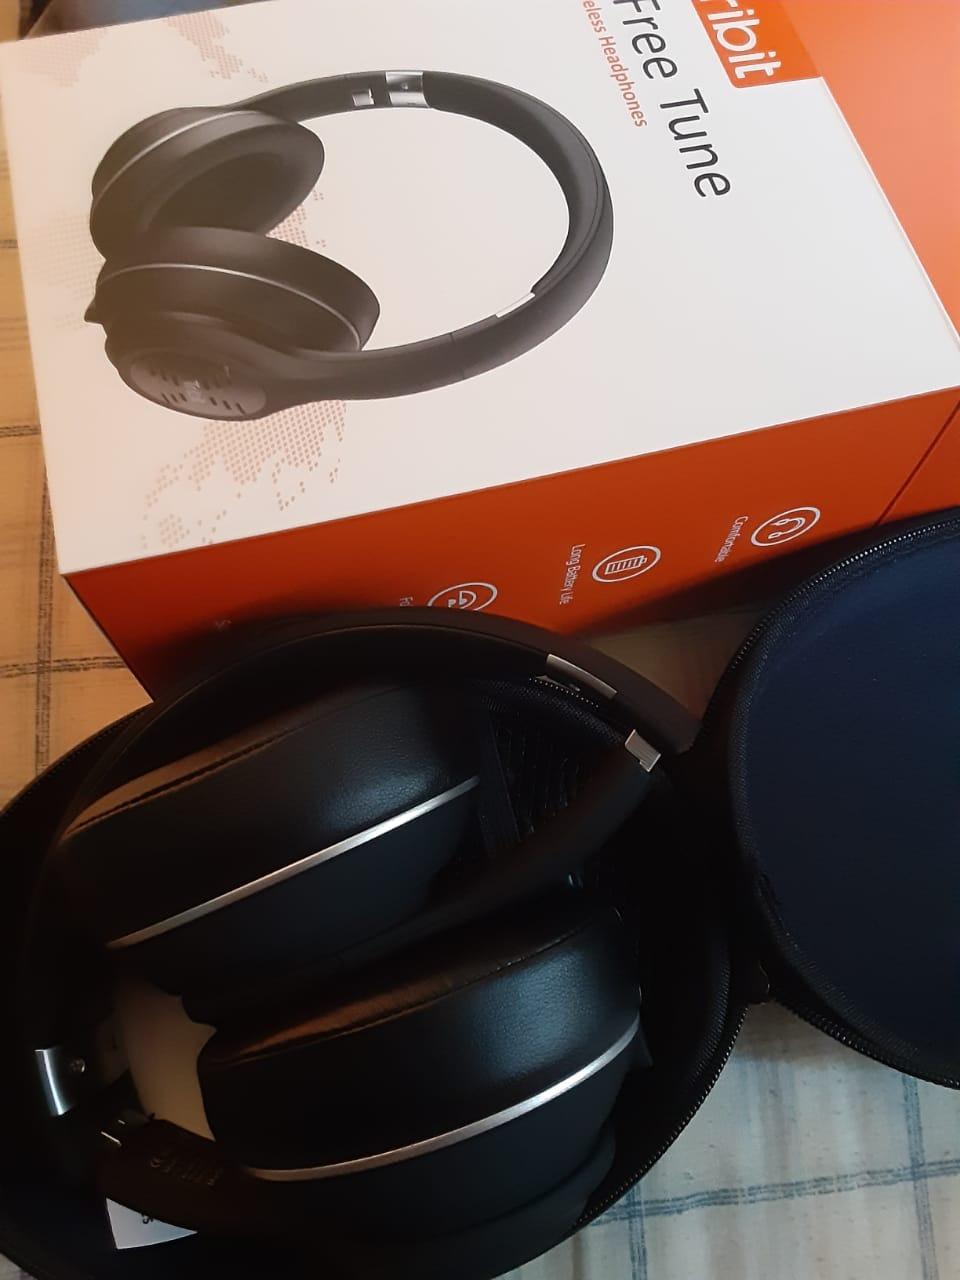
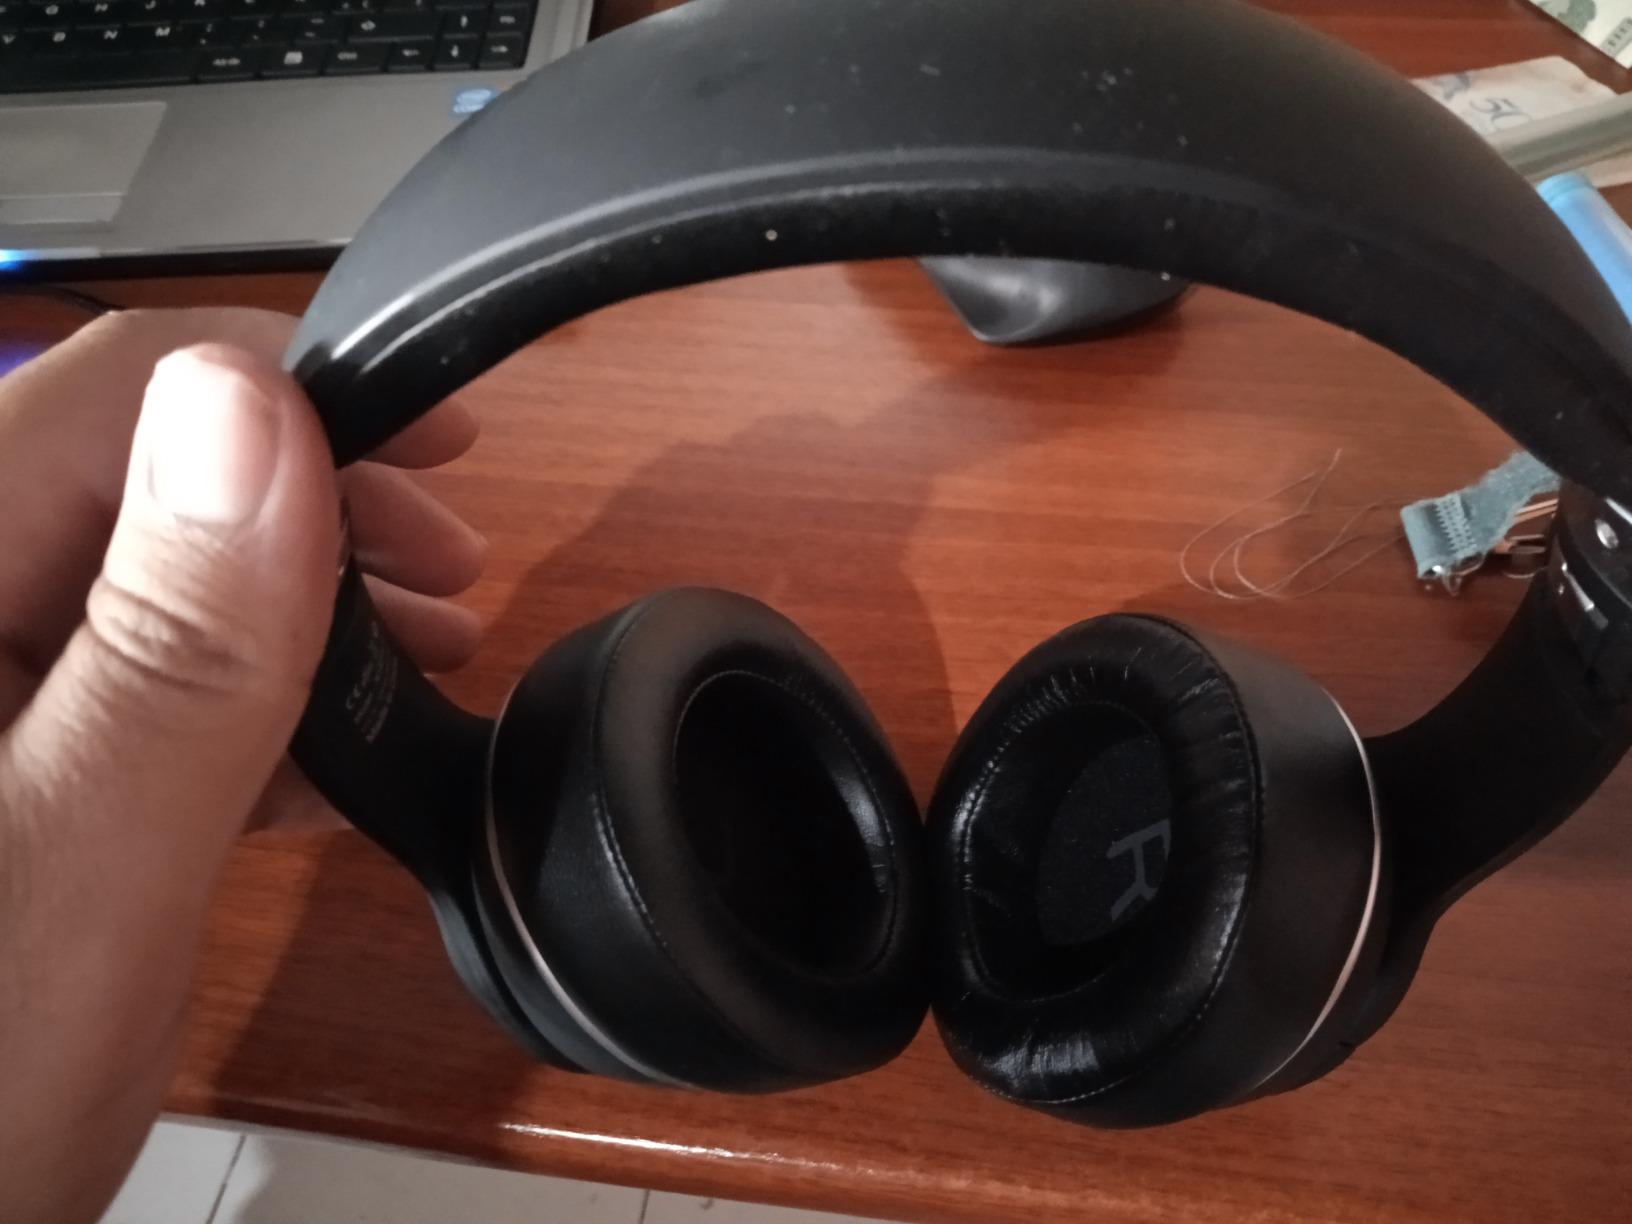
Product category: headphones
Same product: yes